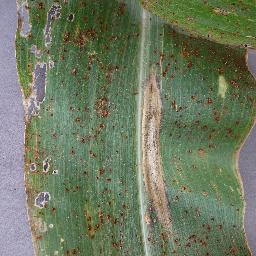
Label: Corn_(Maize)___Northern_Leaf_Blight